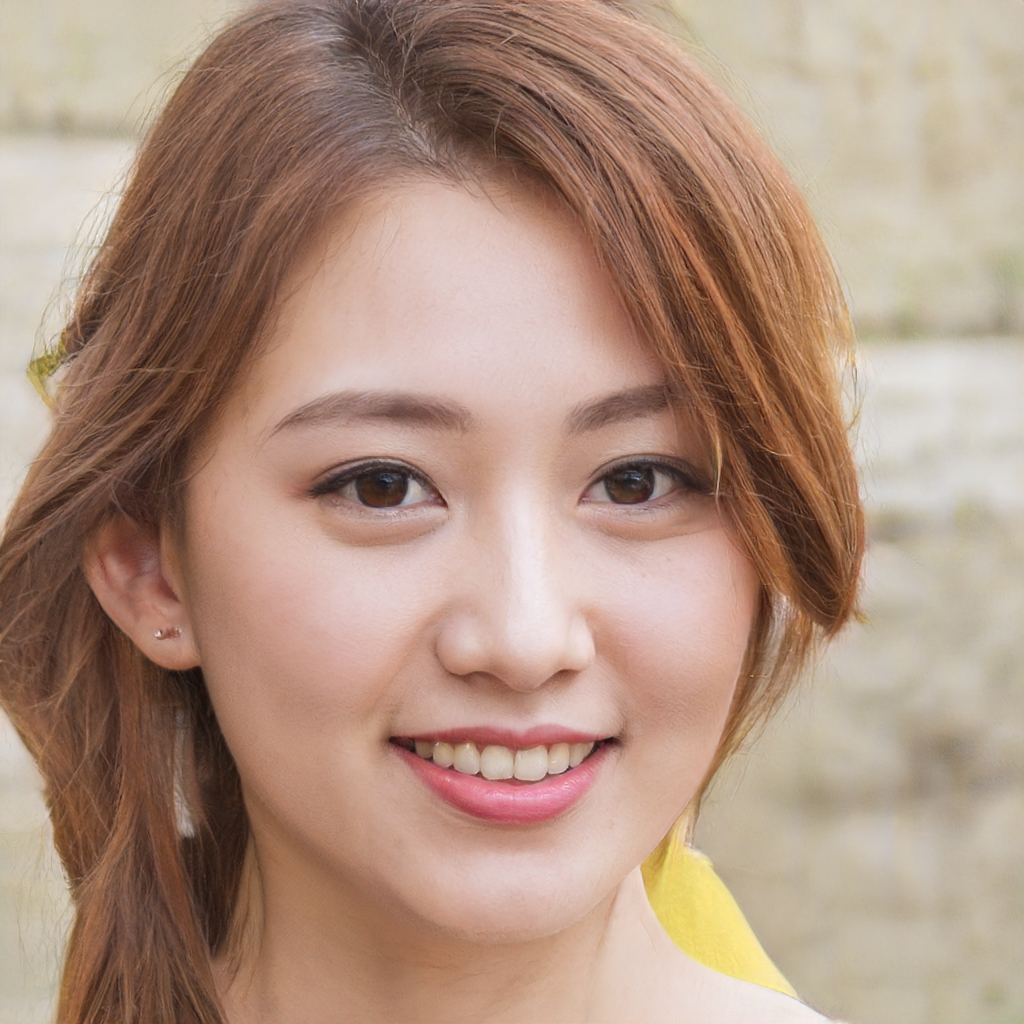
Gender: Female